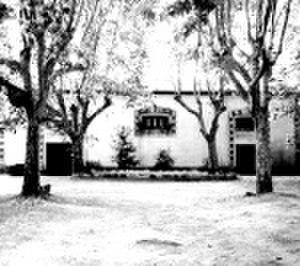
Langlade est une commune française située dans le département du Gard, en région Occitanie.